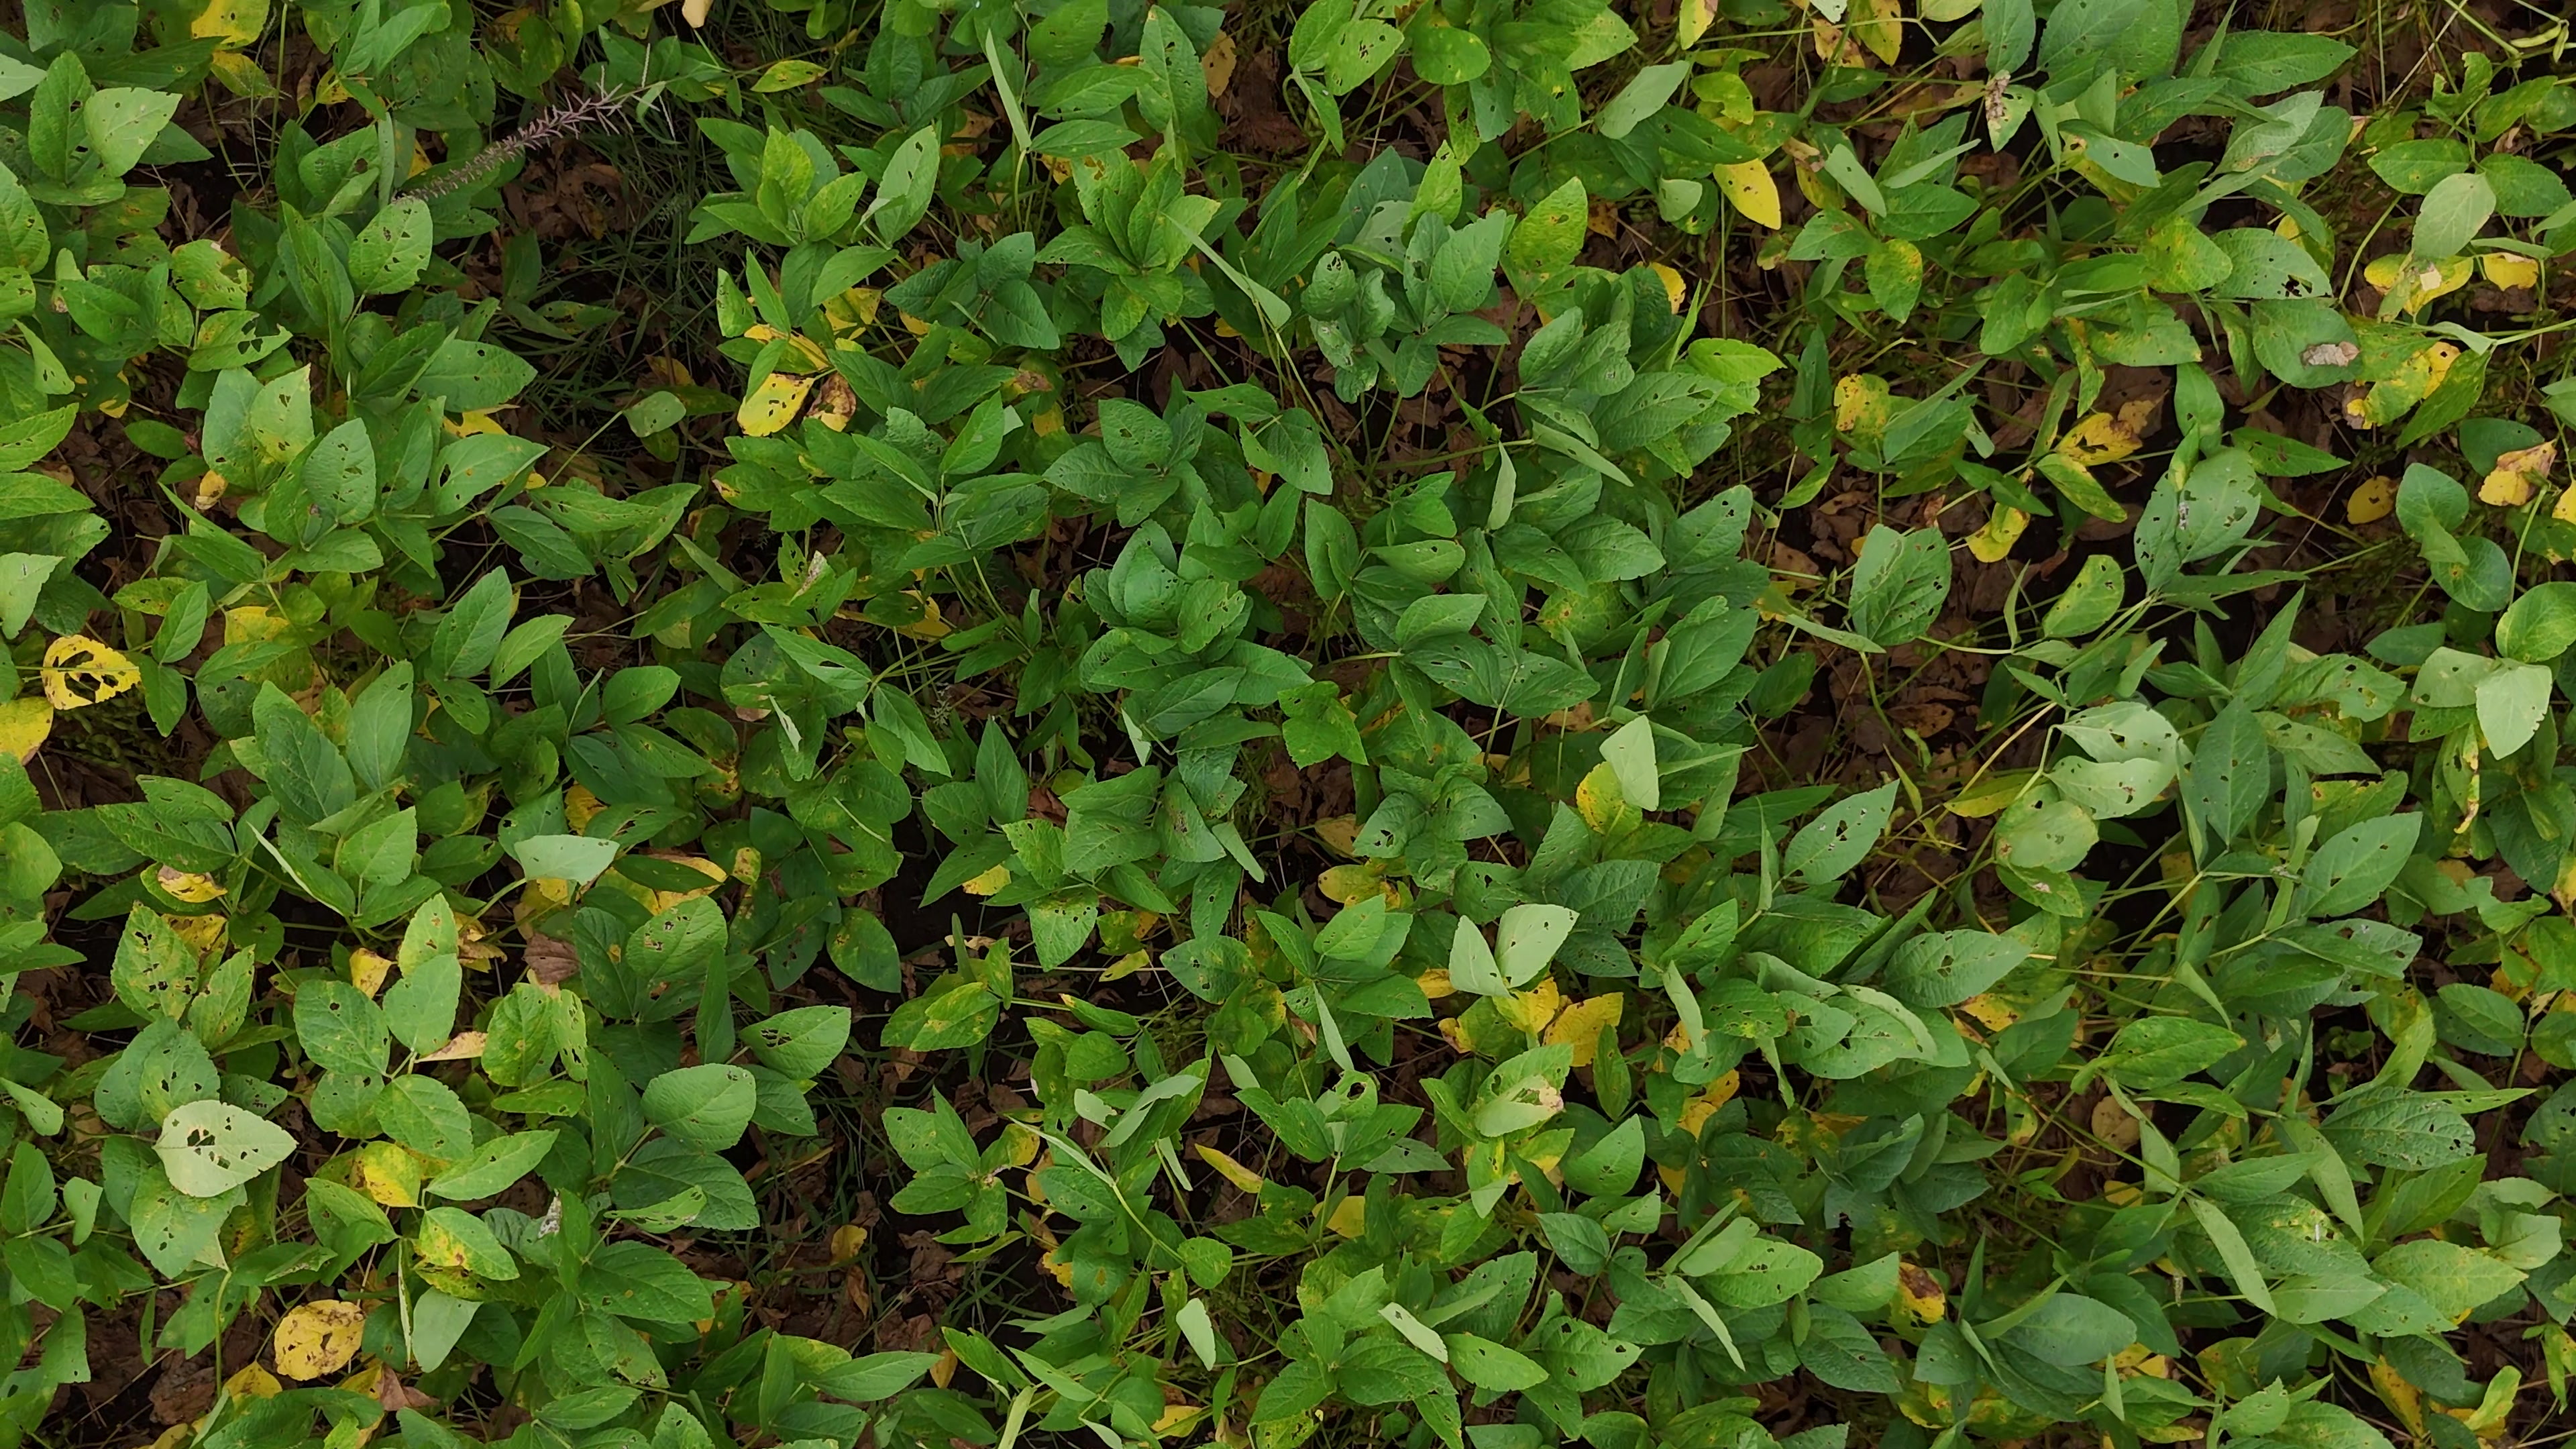
Label: Rust